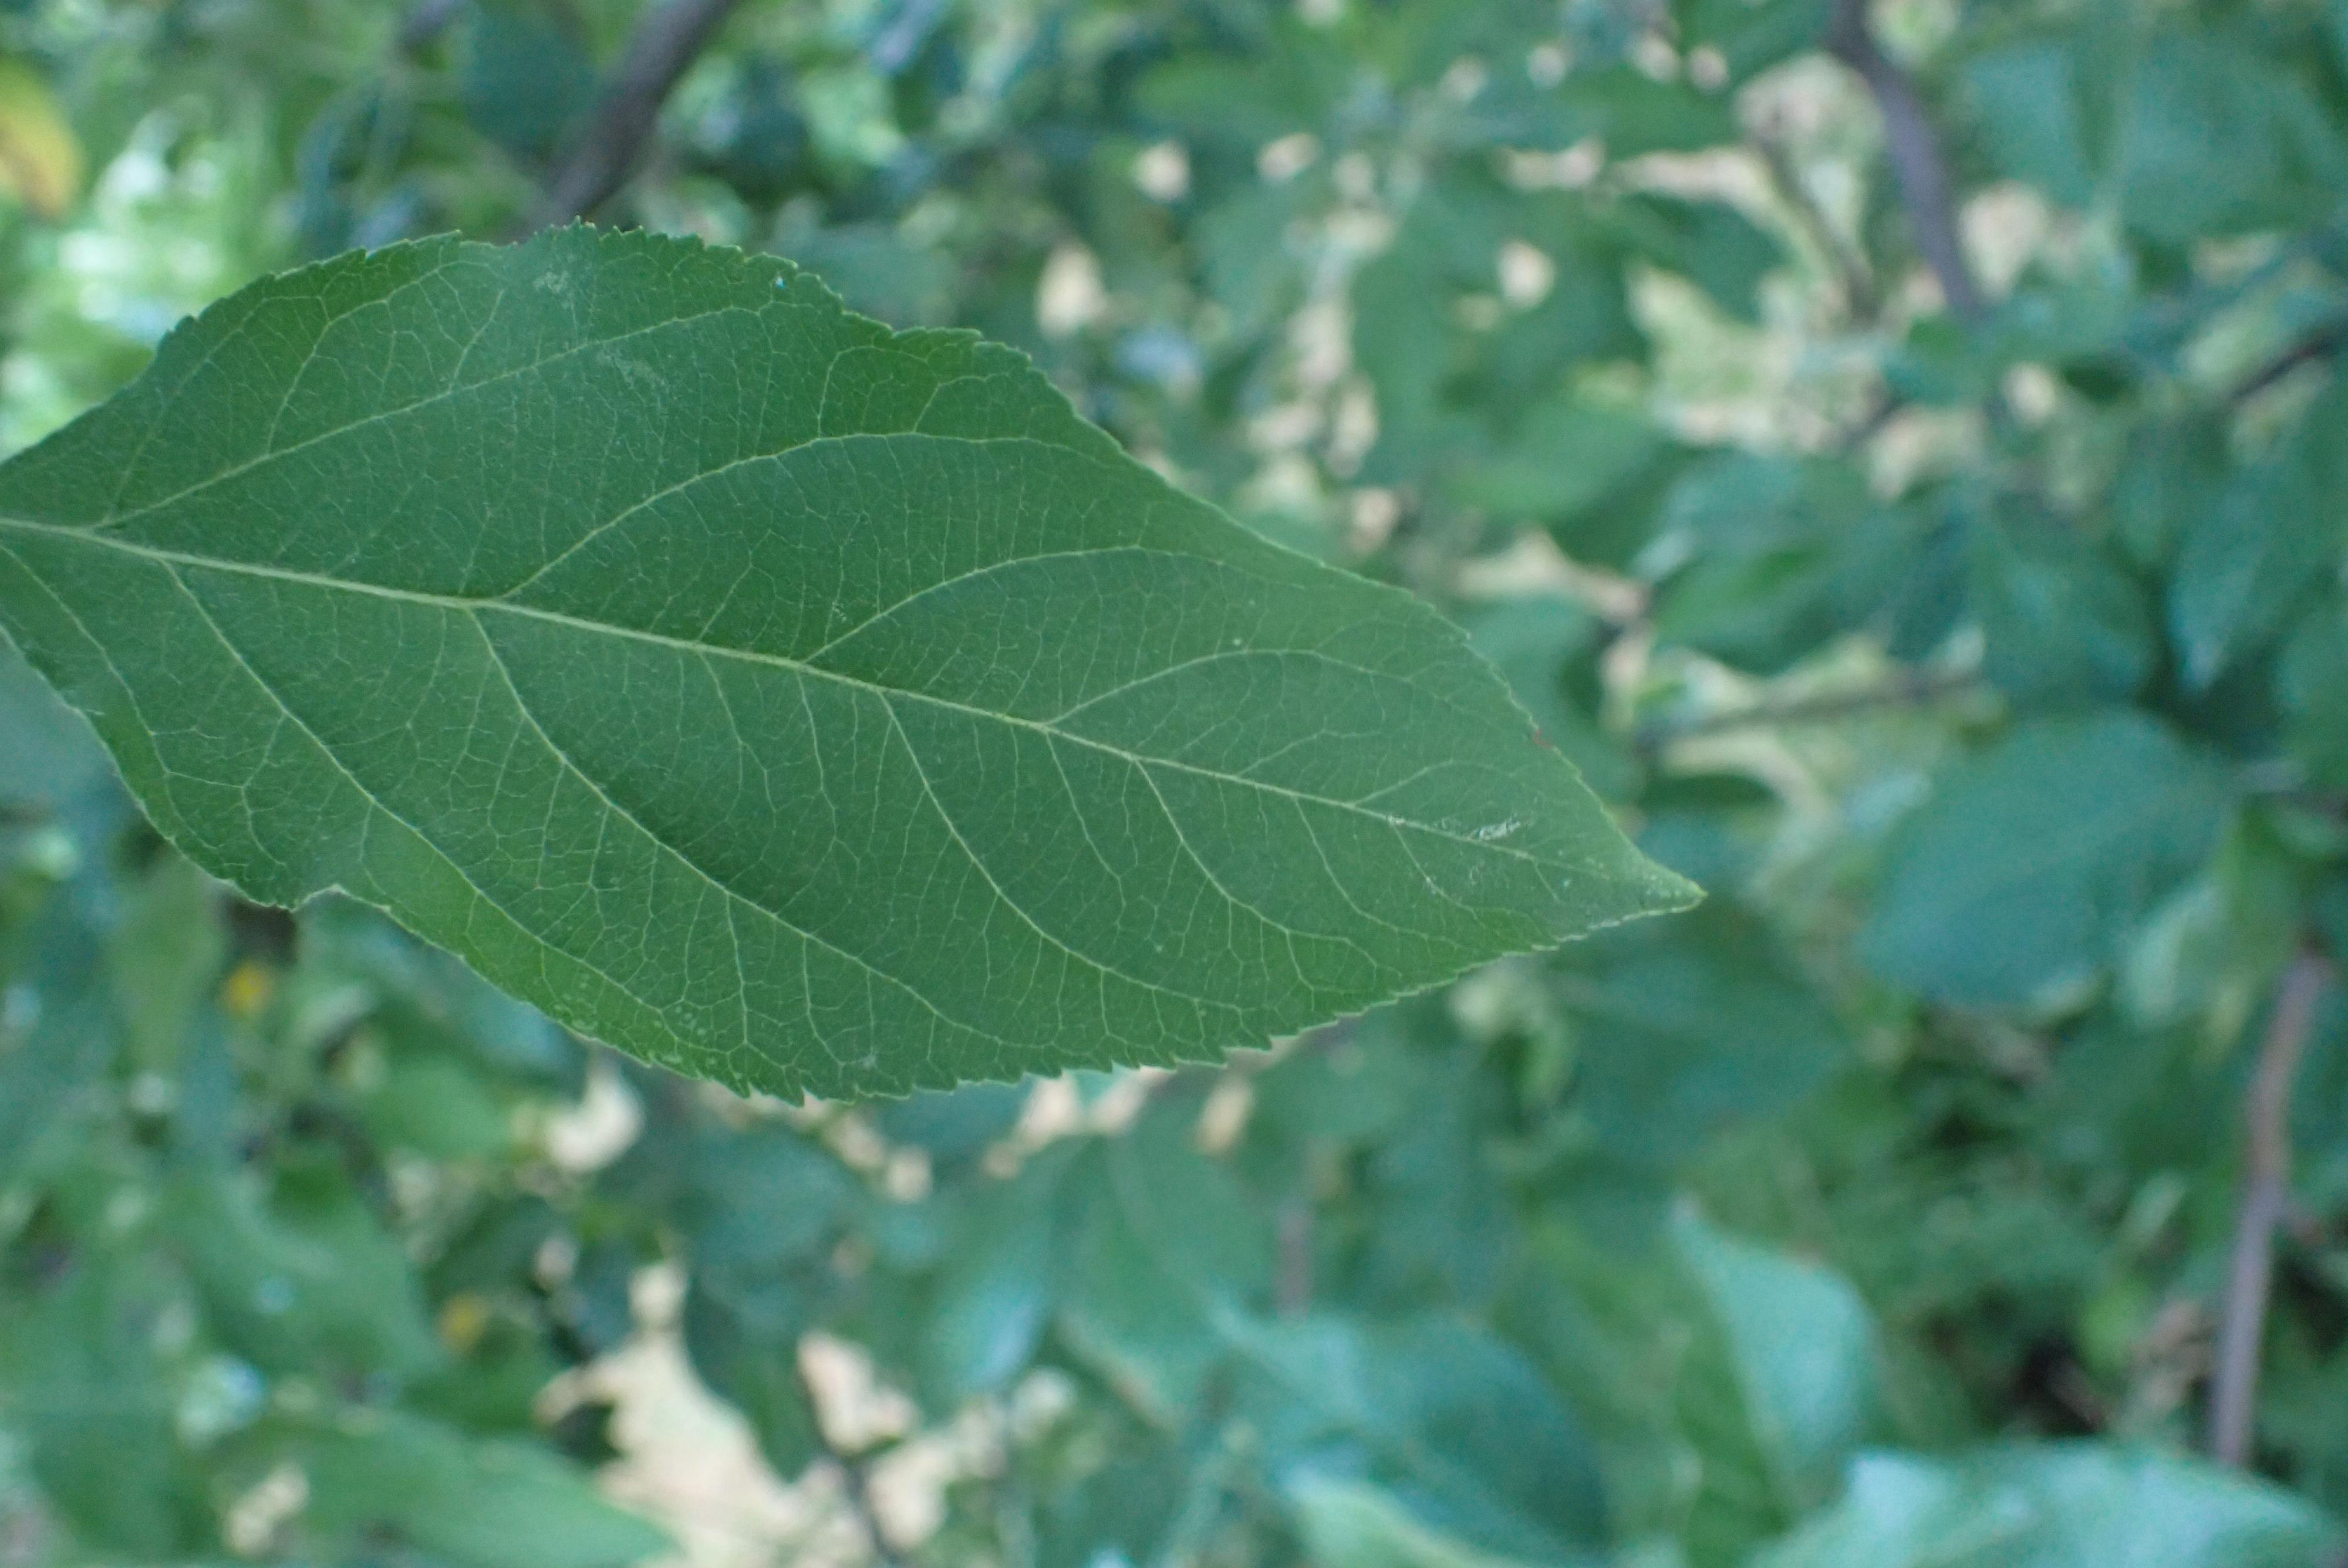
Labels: healthy